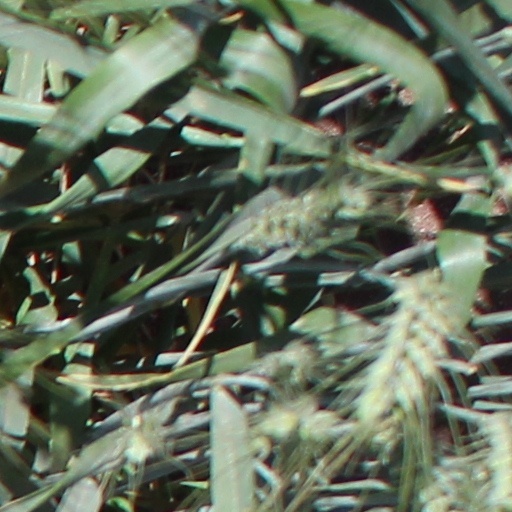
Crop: wheat